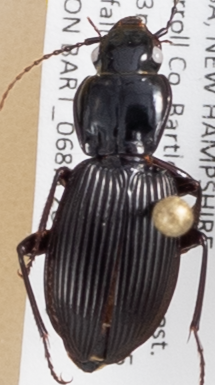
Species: Pterostichus coracinus
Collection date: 2019-06-26
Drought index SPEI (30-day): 0.362
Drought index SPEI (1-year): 1.22
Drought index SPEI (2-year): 0.998